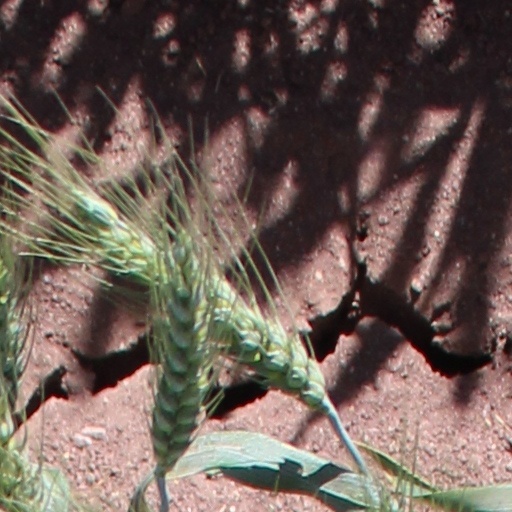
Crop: wheat